The Italian Job

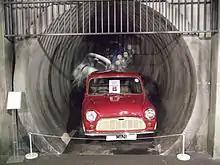
A display of a Mini emerging from a sewer tunnel in Coventry Transport Museum

The interior of the prison that held Bridger was Kilmainham Gaol in Dublin, Ireland. The exterior, seen when Croker leaves, is HM Prison Wormwood Scrubs in west London. Upon his release, Croker stays at the Royal Lancaster Hotel in Bayswater, London, where he celebrates with an orgy; his room became a favourite haunt of rockstars after the release of the film. Denbigh Close, Notting Hill, W11, was used as the location for Croker's home.